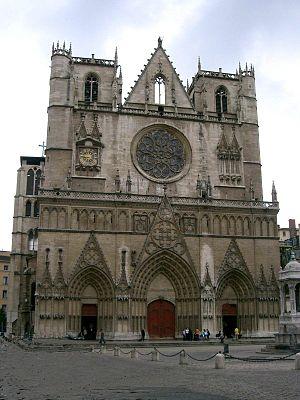
L'histoire de Lyon inventorie, étudie et interprète l'ensemble des événements du passé liés à cette ville.
La place Saint-Jean est une place pavée semi-piétonne du 5ᵉ arrondissement de Lyon.